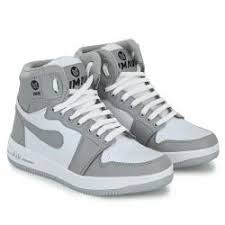
Label: Sneaker